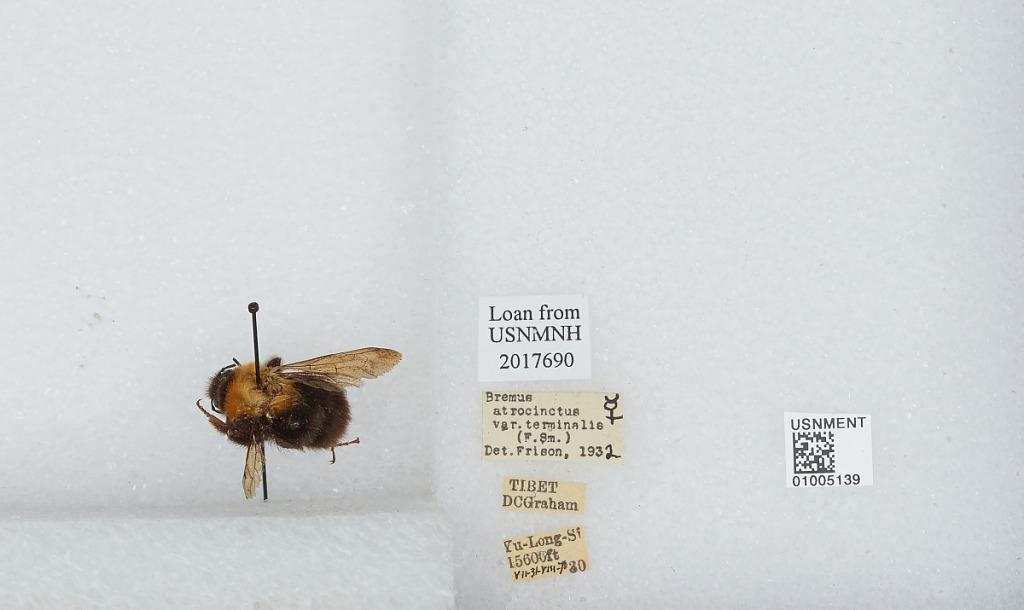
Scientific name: Bombus (Festivobombus) festivus Smith
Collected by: D. Graham
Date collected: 1930-7-31
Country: China
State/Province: Tibet Autonomous Region
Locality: Yu-Long-Si
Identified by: Frison